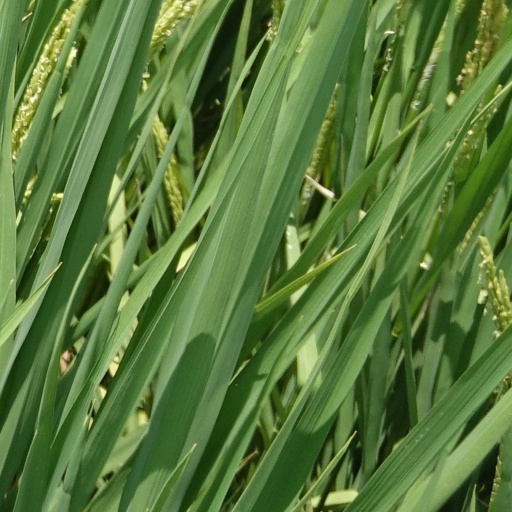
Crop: rice